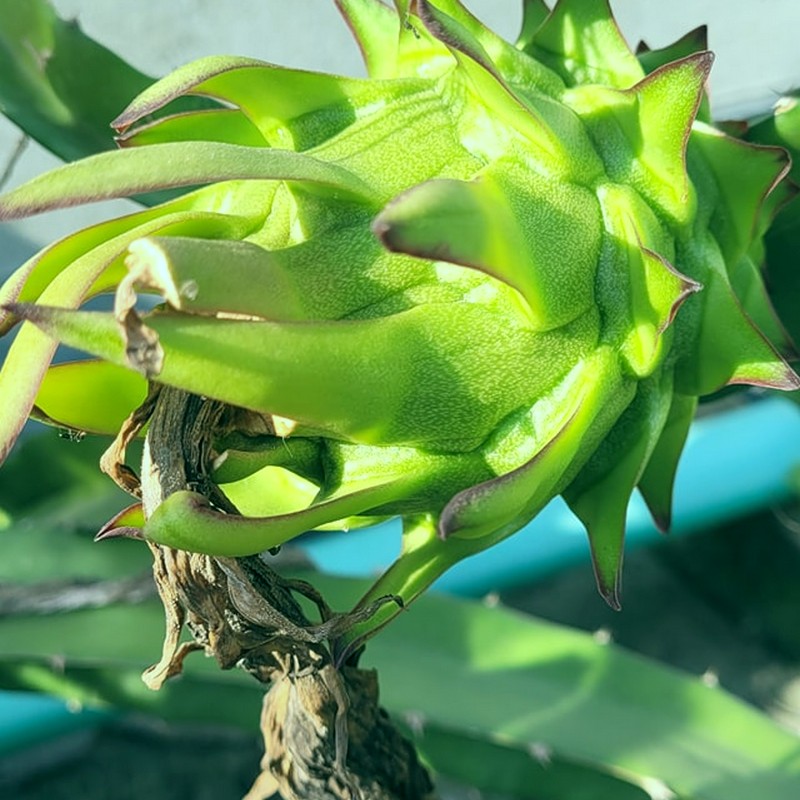
Label: Immature Dragon Fruit